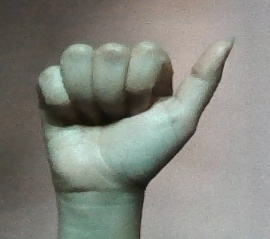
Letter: dhad